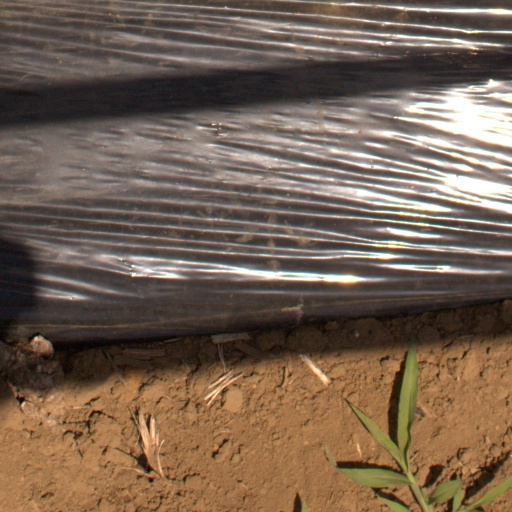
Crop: Jerusalem artichoke